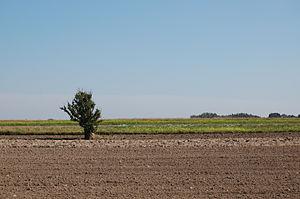
La campagne près de Żelechów, en Pologne. Polski: Pola w pobliżu Żelechowa